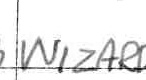
Label: Wizards